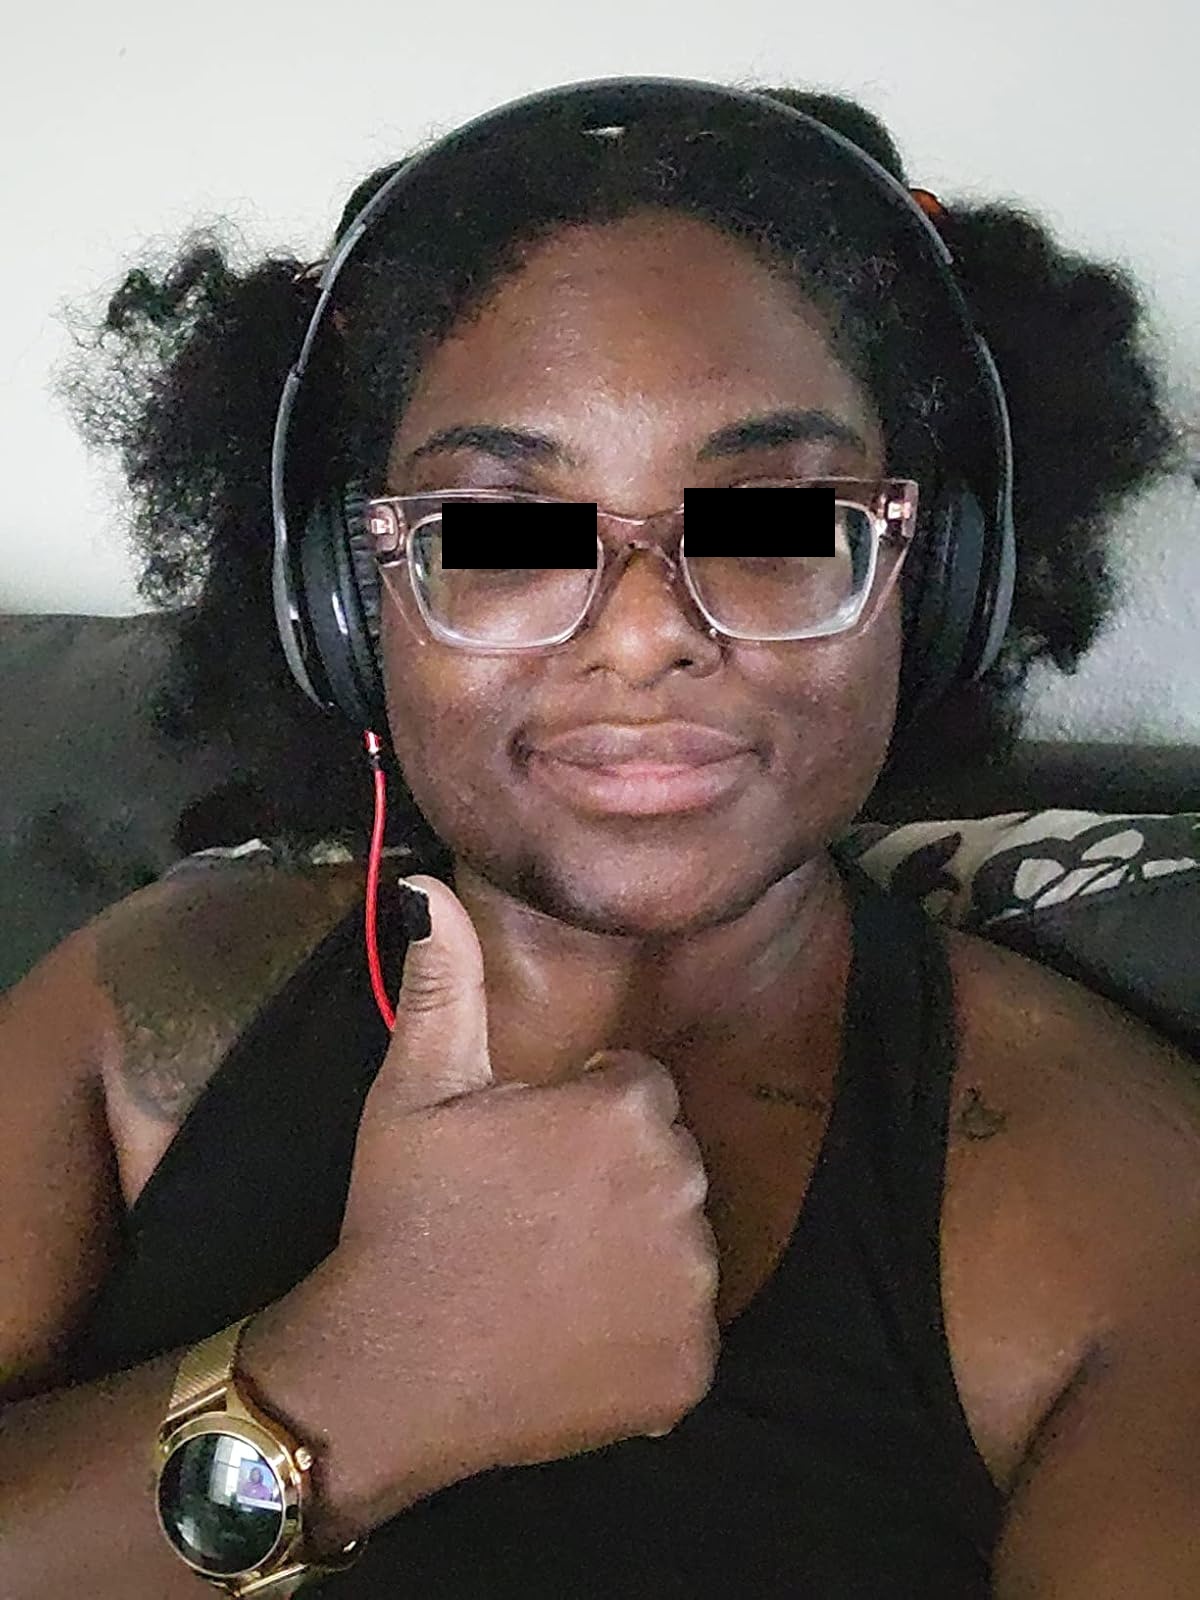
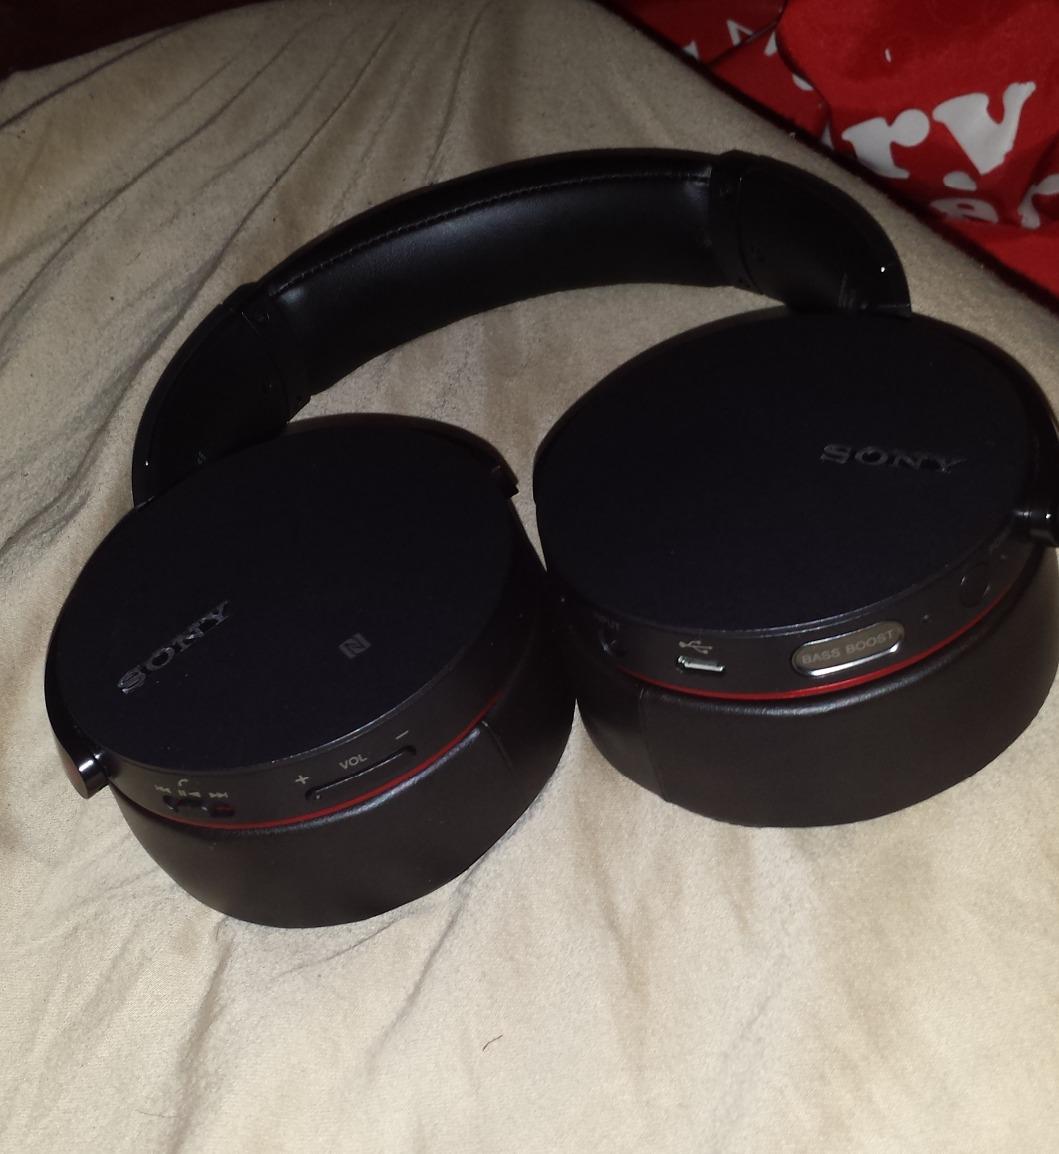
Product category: headphones
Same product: no